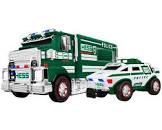
Vehicle type: Cars